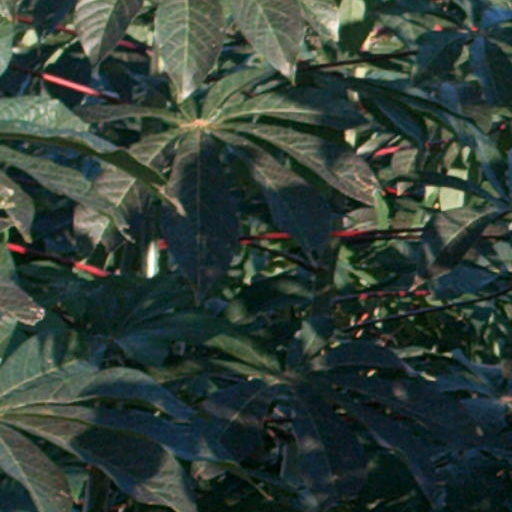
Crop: cassava